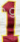
Number: 1